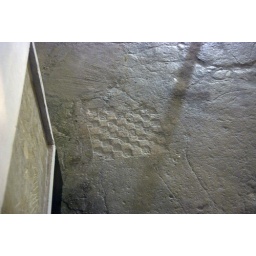
They kept prisoners in the tower of the castle during the Inquisition. Apparently they liked checkers.